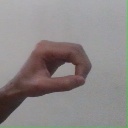
अक्षर: औ